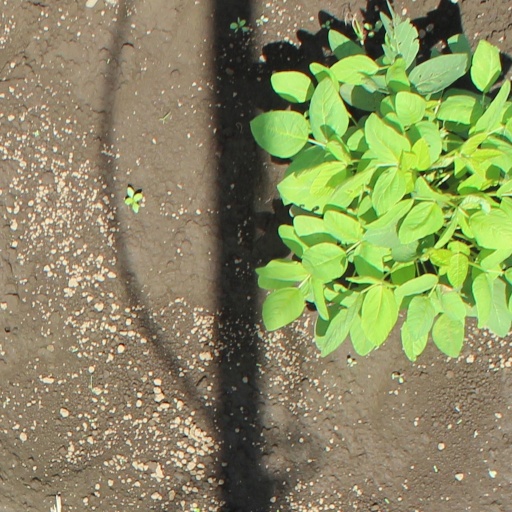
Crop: soybean